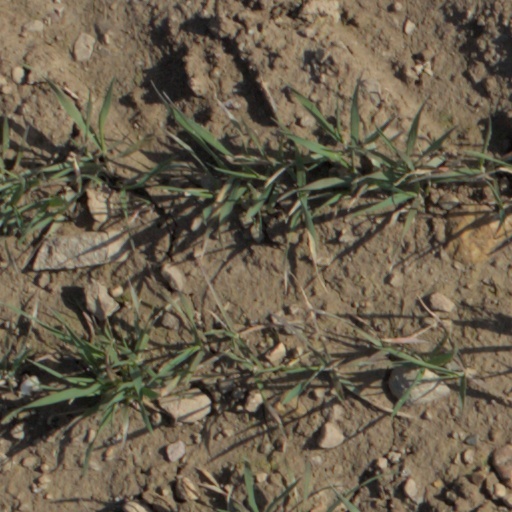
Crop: wheat